Herbert Pratten

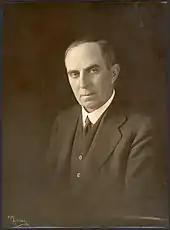
Pratten in 1923

After a redistribution Pratten transferred to the new Division of Martin at the 1922 election. The election resulted in a hung parliament with the Country Party holding the balance of power. Pratten played a key role in negotiating a coalition, which saw Stanley Bruce replace Billy Hughes as prime minister and Country Party leader Earle Page become deputy prime minister. For a brief period in January 1923, it was rumoured that Pratten himself would replace Hughes as prime minister, despite having no ministerial experience. Sydney's "Evening News" definitively reported that either Pratten or Earle Page would lead the next government. In response, he issued a statement to the press stating that he was surprised by the reports and that no overtures had been made to him. The following week, Melbourne's "Herald" reported that Pratten would likely become deputy prime minister in a government led by Page, while "The Sydney Morning Herald" reported that Bruce would become prime minister and Pratten would be his deputy.